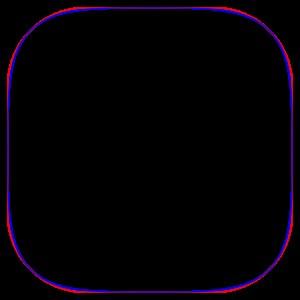
Un squircle est une forme mathématique intermédiaire entre un carré et un cercle. C'est un cas particulier d'une superellipse. Le mot "squircle" est un mot-valise des mots anglais "carré" et "cercle".